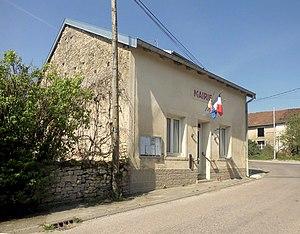
La mairie de Remicourt
Remicourt est une commune française située dans le département des Vosges en région Grand Est.